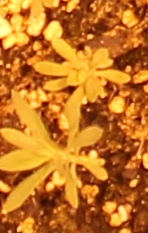
Label: Kochia